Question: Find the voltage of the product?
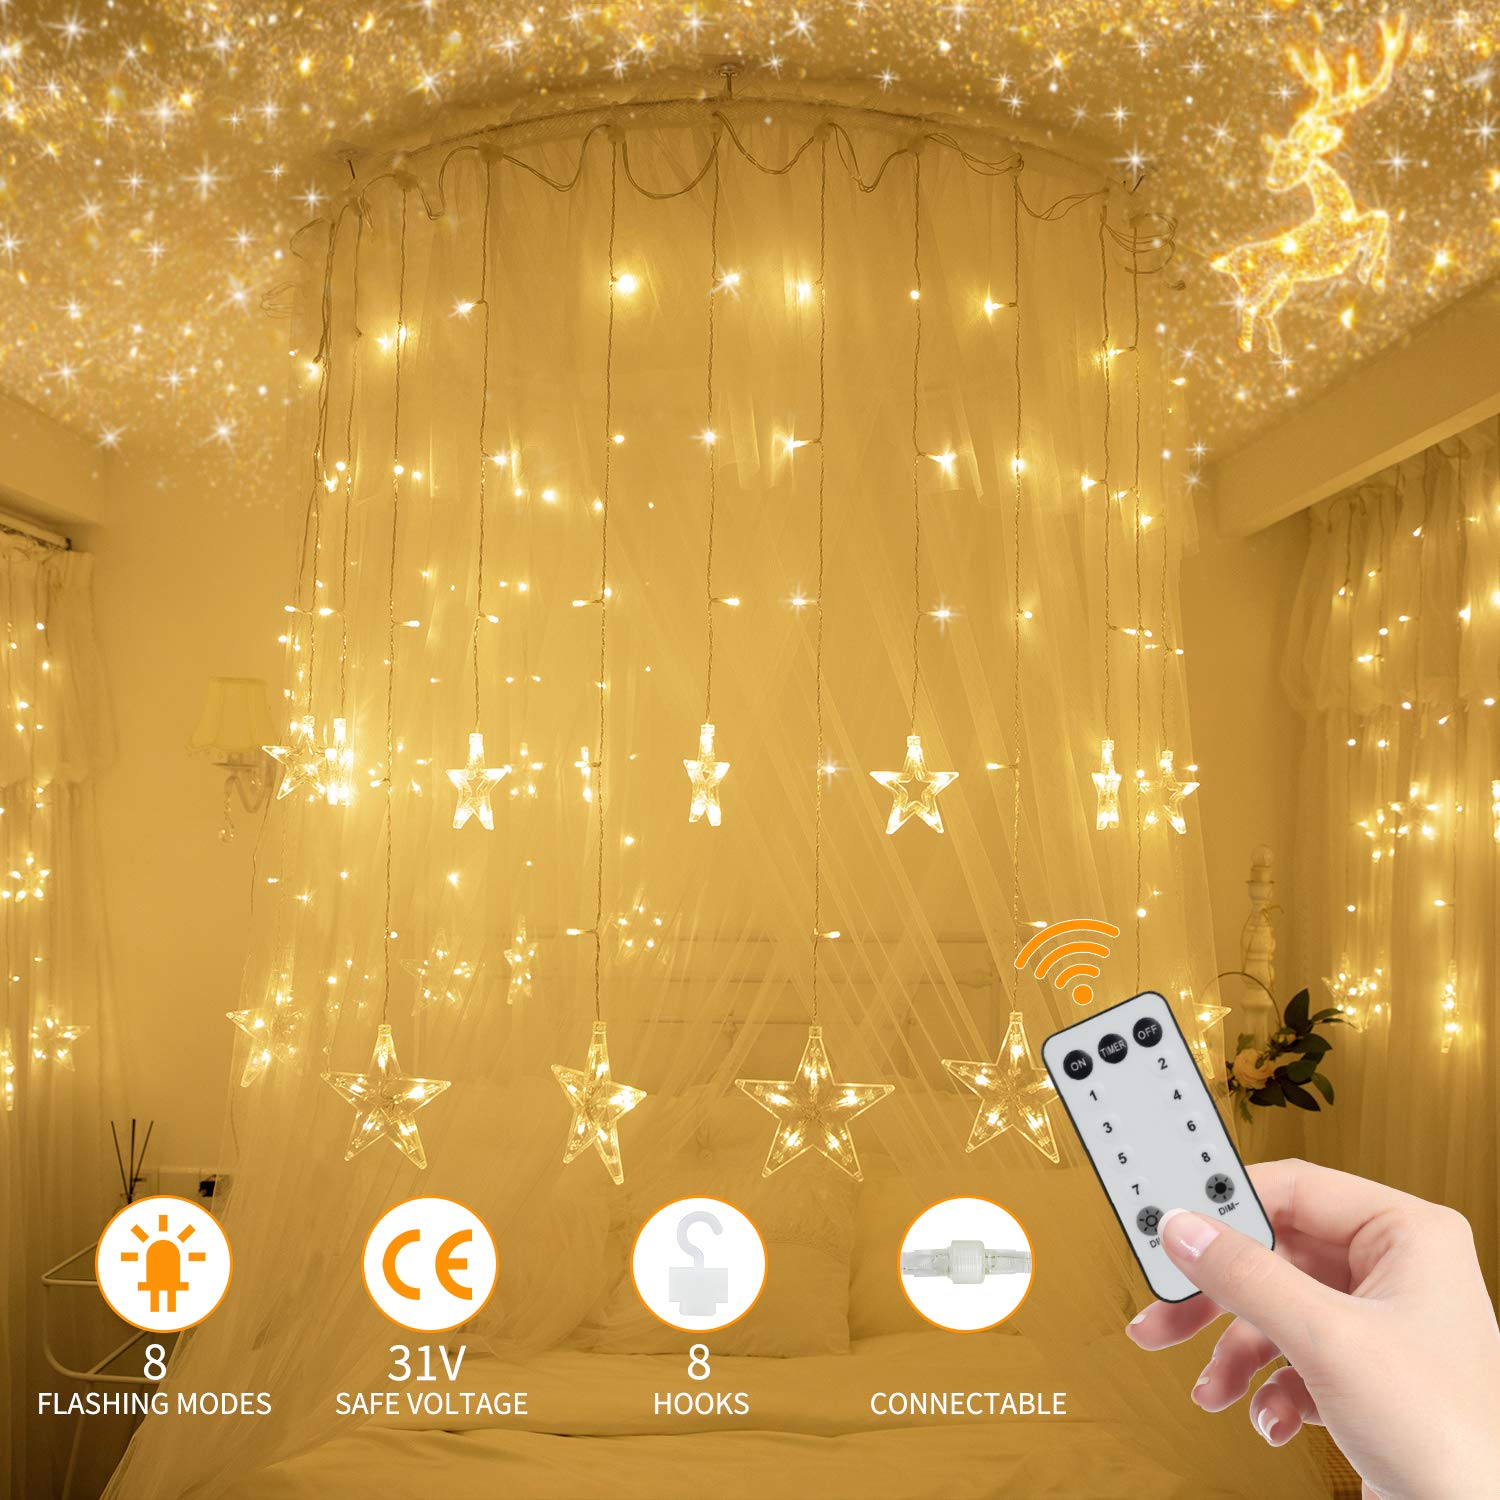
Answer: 31.0 volt